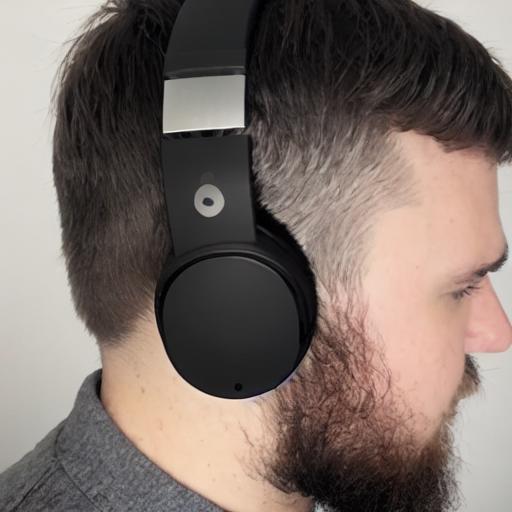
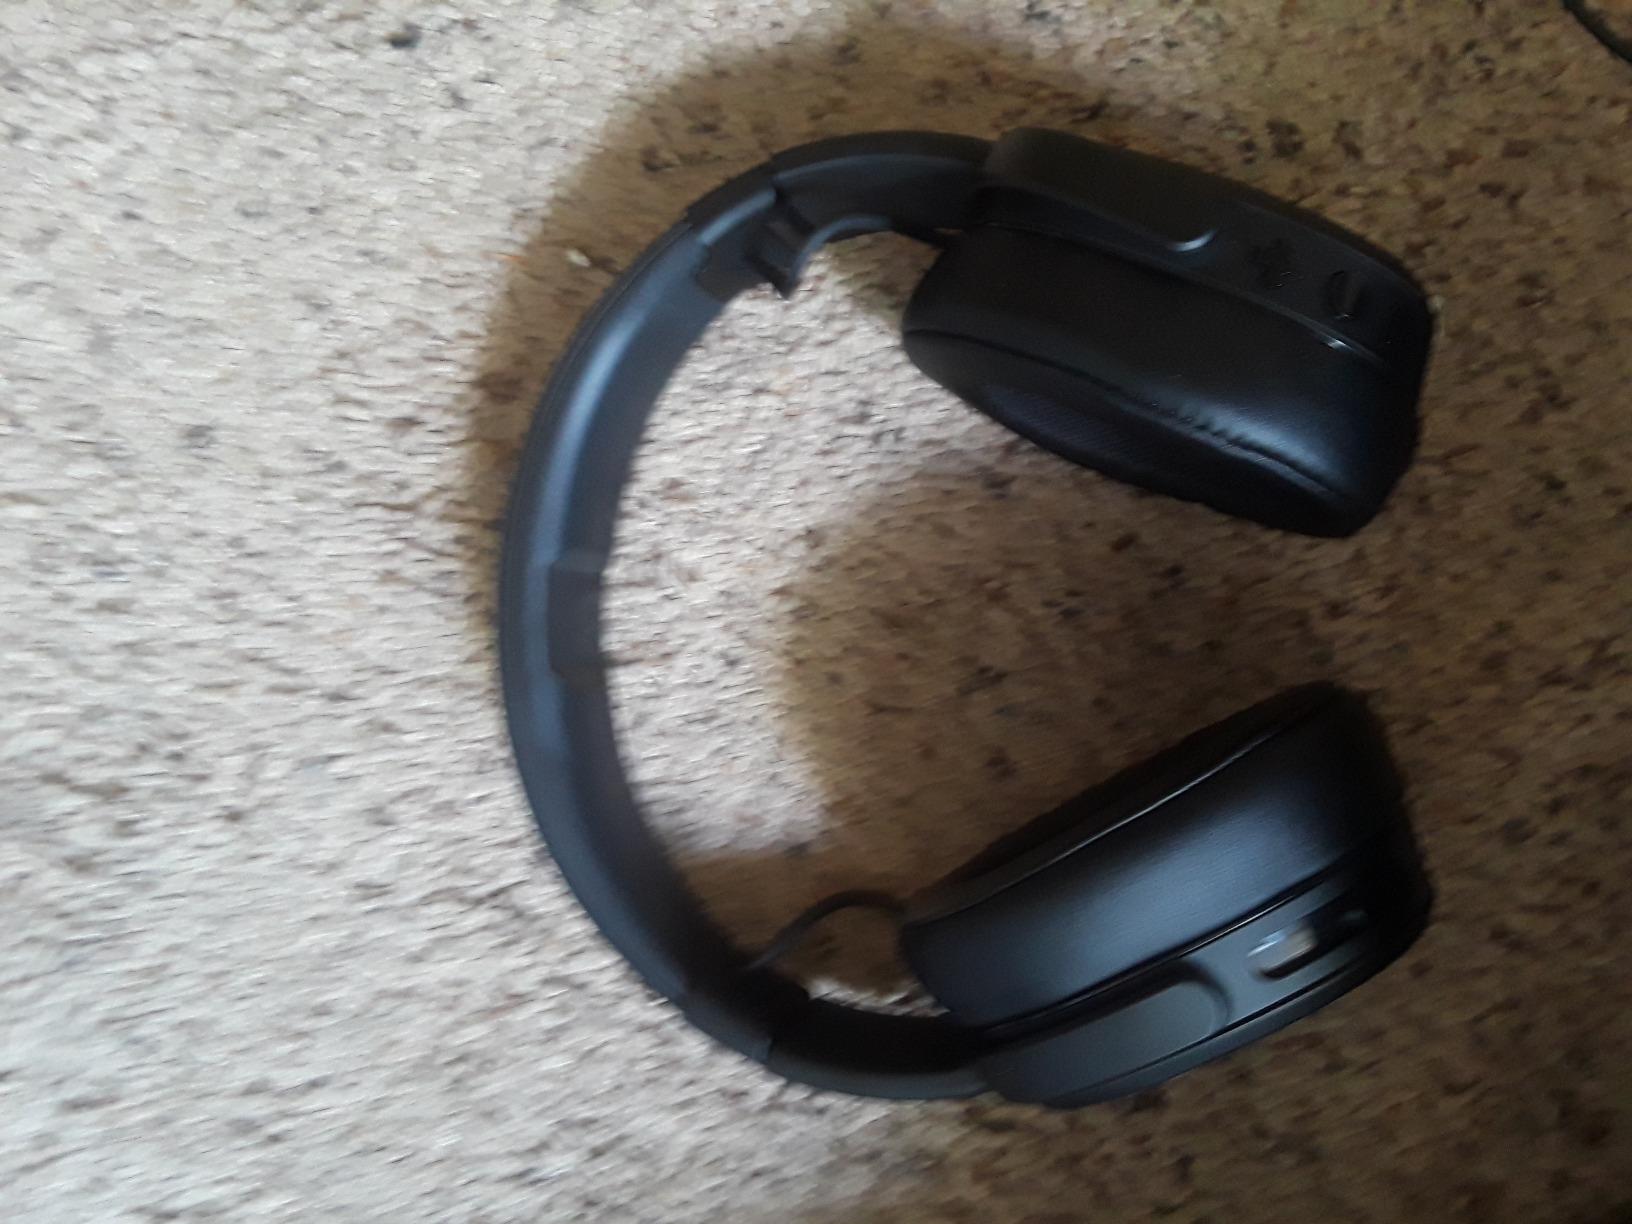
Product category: headphones
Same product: no